Juvigny, Haute-Savoie

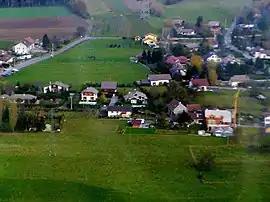
An aerial view of Juvigny

Juvigny is a commune in the Haute-Savoie department in the Auvergne-Rhône-Alpes region in south-eastern France.